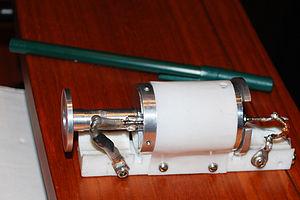
Un laser à rubis est un laser qui utilise un rubis synthétique comme milieu amplificateur solide. Le tout premier laser opérationnel était un laser à rubis fabriqué le 16 mai 1960 par Theodore Maiman au Hughes Research Laboratories à Malibu.